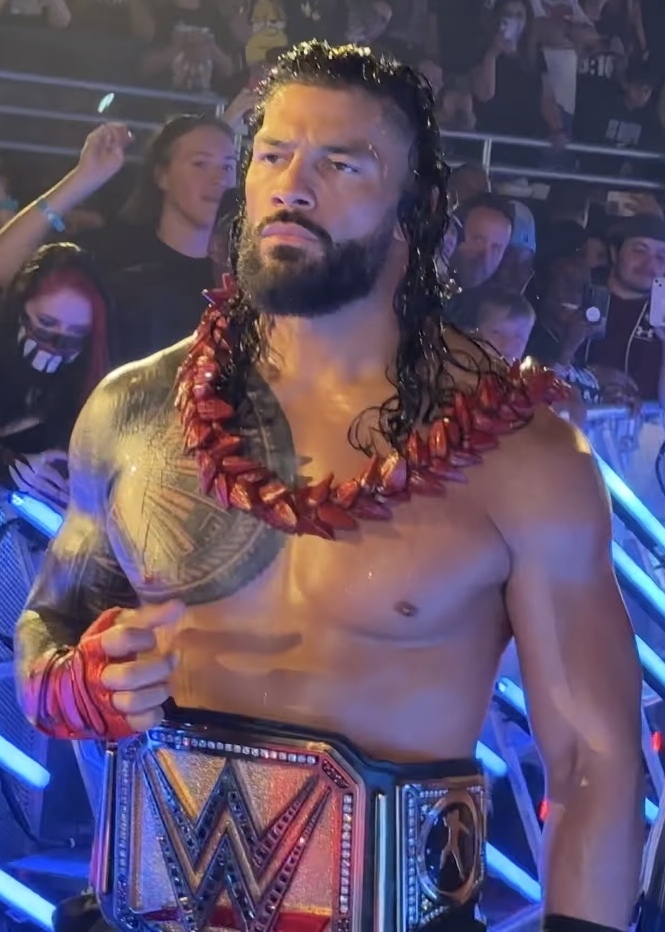
โรแมน เรนส์

|name=โรแมน เรนส์
|image=Roman Reigns Paul Heyman Summerslam 2023 (cropped-Roman Reigns).jpg
|birth_name=Leati Joseph Anoaʻi
|birth_place=Pensacola, Florida, U.S.
|resides=Tampa, Florida, U.S.
|alma_mater=Georgia Institute of Technology
|children=5
|family=Anoaʻi family|Anoaʻi
|names=Joe AnoaʻiLeakeeRoman LeakeeRoman Reigns
|billed=Pensacola, Florida
|trainer=Afa AnoaʻiFlorida Championship Wrestling|FCWSika Anoaʻi
|debut=August 19, 2010
ลีอาติ โจเซฟ อานัวอี (Leati Joseph Anoa'i; เกิด 25 พฤษภาคม ค.ศ. 1985) เป็นนักมวยปล้ำอาชีพและอดีตผู้เล่นตะแกรงฟุตบอลอาชีพชาวอเมริกัน เป็นสมาชิกของครอบครัวอานัวอี ตระกูลนักมวยปล้ำชื่อดังชาวอเมริกัน-ซามัว และเป็นญาติห่างๆกับดเวย์น จอห์นสัน|เดอะร็อก ปัจจุบันเซ็นสัญญาปล้ำกับWWEในนาม โรแมน เรนส์ (Roman Reigns) เป็นนักมวยปล้ำที่ใช้ท่าสเปียร์ได้ดีที่สุดที่เคยมีมา ในปี 2012 เขาเปิดตัวในฐานะสมาชิกเดอะชีลด์พร้อมกับดีน แอมโบรสและเซธ รอลลินส์ เป็นแชมป์โลกเฮฟวี่เวท WWE และแชมป์ยูนิเวอร์แซล WWE นอกจากนี้เขายังเป็นนักมวยปล้ำฝ่ายธรรมะคนแรกที่ได้รับการเสนอชื่อเป็น "Most Hated Wrestler of the Year" (นักมวยปล้ำที่คนเกลียดที่สุดแห่งปี) โดย "Pro Wrestling Illustrated" และยังเป็น "Most Overrated" (นักมวยปล้ำที่เก่งเกินจริงมากที่สุดแห่งปี) โดย "Wrestling Observer Newsletter" ประจำปี 2016
==มวยปล้ำอาชีพ==
===ดับเบิลยูดับเบิลยูอี (2010–ปัจจุบัน)===
====ค่ายฝึกทักษะ====
ในเดือนกรกฎาคมปี 2010 เขาเซ็นสัญญากับ WWE และได้รับมอบหมายในภายหลังเพื่อเข้าฝึกค่ายพัฒนาทักษะ ฟลอริดาแชมเปียนชิปเรสต์ลิง(FCW) เขาเปิดตัวเมื่อวันที่ 9 กันยายน 2010 โดยใช้ชื่อ โรแมน ลีอากี แพ้ให้ริกชี สตีมโบต ในปี 2012 เขาได้แชมป์แท็กทีม FCW ร่วมกับไทเลอร์ บรีซ|ไมค์ ดอลตัน ต่อมา FCW ได้ถูกเปลี่ยนกลายเป็นNXT เขาก็ได้ใช้ชื่อใหม่ว่า โรแมน เรนส์
====เดอะชีลด์====
ไฟล์:The Shield's fist pose.jpg|thumb|left|240px|เดอะชีลด์: เรนส์, รอลลินส์ และแอมโบรส
เรนส์เปิดตัวค่ายหลักในเซอร์ไวเวอร์ซีรีส์ (2012)พร้อมกับดีน แอมโบรสและเซท รอลลินส์ในนามเดอะชีลด์ พวกเขารุมไรแบ็กก่อนใส่ท่า Triple Powerbomb บนโต๊ะผู้บรรยาย ทำให้ซีเอ็ม พังก์จับกดจอห์น ซีนาป้องกันแชมป์ WWEไว้ได้ ในทีแอลซี: เทเบิล แลดเดอร์ แอนด์ แชร์ (2012)|ทีแอลซี (2012) เดอะชีลด์ได้ปล้ำแมตช์แรกเอาชนะไรแบ็กและทีมเฮลโน(เคน (นักมวยปล้ำ)|เคนและแดเนียล ไบรอัน)ในการต่อสู้ด้วยโต๊ะ บันได และเก้าอี้ ในรอว์ 7 มกราคม เดอะชีลด์ได้ออกมารุมทำร้ายไรแบ็กในการชิงแชมป์ WWE ทำให้พังก์ป้องกันแชมป์ไปได้อีกครั้ง ในรอยัลรัมเบิล (2013) เดอะชีลด์แอบมารุมทำร้ายดเวย์น จอห์นสัน|เดอะร็อก ระหว่างชิงแชมป์ WWE ซึ่งในตอนแรกพังก์กดนับ3ชนะ แต่วินซ์ แม็กแมนออกมาบอกให้เริ่มใหม่เลยทำให้เดอะร็อกคว้าแชมป์ไปได้ ในรอว์คืนต่อมา หลังจากจอห์น ซีนาประกาศเลือกท้าชิงแชมป์ WWE ในเรสเซิลเมเนีย ครั้งที่ 29 เดอะชีลด์ก็มารุมลอบทำร้ายซีนา แม้ว่าเชมัสกับไรแบ็กจะออกมาช่วยแต่ก็โดนรุมทำร้าย สุดท้ายเดอะชีลด์เล่นงานซีนา ด้วยท่า Triple Powerbomb ในรอว์ 4 กุมภาพันธ์ เดอะชีลด์โดนซีนา, ไรแบ็ก และเชมัสล้อมเอาไว้ ทำให้เดอะชีลด์วิ่งหนีไปทางหลังเวทีแต่แรนดี ออร์ตันนำทัพนักมวยปล้ำออกมาขวางเอาไว้ เดอะชีลด์เลยโดนทีมซีนาอัดจนน่วม ก่อนที่จะหนีไปทางอัฒจรรย์ ในรอว์ 11 กุมภาพันธ์ เดอะชีลด์ออกมาท้าทายกลุ่มของซีนา ว่าถ้าอยากมีเรื่องก็ออกมาเจอกันเดี๋ยวนี้ได้เลย ปรากฏว่าไฟในสนามดับ แล้วทีมของซีนาก็ออกมาไล่อัดเดอะชีลด์จนหนีกระเจิง ในอิลิมิเนชั่น แชมเบอร์ (2013) เดอะชีลด์เอาชนะทีมซีนาไปได้ ในเรสเซิลเมเนีย 29 เดอะชีลด์เอาชนะ เชมัส, แรนดี ออร์ตัน และบิ๊กโชว์ไปได้
ในรอว์ 8 เมษายน ดิอันเดอร์เทเกอร์ออกมาขออุทิศชัยชนะให้กับพอล แบเรอร์ หลังจากที่ชนะซีเอ็ม พังก์ ในเรสเซิลเมเนีย 29 เดอะชีลด์ออกมารุมล้อมอันเดอร์เทเกอร์ แต่เคนกับแดเนียล ไบรอันออกมาช่วยอันเดอร์เทเกอร์ ทำให้เดอะชีลด์หนีไป ในรอว์ 22 เมษายน เดอะชีลด์ได้เอาชนะอันเดอร์เทเกอร์, เคน และไบรอันไปได้ ในสแมคดาวน์ 26 เมษายน แอมโบรสได้เจอกับอันเดอร์เทเกอร์ แต่แอมโบรสก็แพ้ไป หลังแมตช์เดอะชีลด์ได้ลอบทำร้ายอันเดอร์เทเกอร์จนต้องพักการปล้ำ ในเอ็กซ์ตรีมรูลส์ (2013)แอมโบรสได้คว้าแชมป์ยูเอสจากโคฟี คิงส์ตัน คืนเดียวกันเรนส์กับรอลลินส์คว้าแชมป์แท็กทีม WWEจากทีมเฮลโน ทำให้เดอะชีลด์มีแชมป์ครบทั้งทีม ในเดือนสิงหาคม เดอะชีลด์ได้เข้าร่วมกลุ่มดิออธอริตี (มวยปล้ำอาชีพ)|ดิออธอริตี ของประธานเจ้าหน้าที่ฝ่ายปฏิบัติการ ทริปเปิลเอช ในแบทเทิลกราวด์ (2013) เรนส์กับรอลลินส์ได้เจอกับโคดี โรดส์และโกลดัสต์ ถ้าหากโคดีและโกลดัสต์ชนะก็จะได้กลับมาใน WWE แต่ถ้าเดอะชีลด์ชนะครอบครัวโรดส์จะถูกแบนจาก WWE สุดท้ายเรนส์กับรอลลินส์แพ้ ในรอว์ 14 ตุลาคมได้เสียแชมป์แท็กทีมให้กับโคดีและโกลดัสต์จากการช่วยเหลือของบิ๊กโชว์ และในอนาคตอันใกล้นี้เอง ทาง WWE มีแผนจะให้เรนส์ได้ก้าวขึ้นสู่ความยิ่งใหญ่โดยในรอยัลรัมเบิล (2014)เรนส์ได้ออกมาเป็นคนที่15 และทำสถิติใหม่เหวี่ยงนักมวยปล้ำออกไปมากที่สุด 12 คน แต่ก็ไม่ได้เป็นผู้ชนะโดยถูกเดฟ บอทิสตา|บาทิสตาเหวี่ยงออกเป็นคนสุดท้าย ในรอว์คืนต่อมาเดอะชีลด์ได้ปล้ำแท็กทีม 6 คนกับ แดเนียล ไบรอัน, เชมัส และ จอห์น ซีนา เพื่อที่จะเข้าไปปล้ำชิงแชมป์โลกเฮฟวี่เวท WWEในอิลิมิเนชั่น แชมเบอร์ (2014) แต่เดอะไวแอ็ตต์แฟมิลีเข้ามาก่อกวน ทำให้เดอะชีลด์แพ้ฟาวล์ จึงท้าเจอกับไวแอ็ตต์แฟมิลีในแชมเบอร์แต่เดอะชีลด์แพ้
ในปลายเดือนมีนาคมเดอะชีลด์ได้เป็นฝ่ายธรรมะ และได้มีแมตช์เอาชนะเคนและเดอะนิวเอจเอาต์ลอวส์ไปได้ในเรสเซิลเมเนีย ครั้งที่ 30 1 วันหลังจบเรสเซิลเมเนีย ในรอว์คืนต่อมา แชมป์โลกอย่าง แดเนียล ไบรอัน ได้มาฉลองกับผู้ชม ก่อนจะถูกขัดจังหวะโดยทริปเปิลเอช และเขาได้ขอชิงแชมป์ในคืนนั้น โดยก่อนเริ่มแมตช์นั้น สเตฟานี แม็กแมนได้สั่งให้ เคน, บาทิสตา และออร์ตัน ทำร้ายไบรอันเป็นการสร้างจุดอ่อน และทำให้ทริปเปิลเอชมีโอกาสในการชนะมากขึ้น จนเดอะชีลด์ได้ออกมาบนเวที และจัดการกับพวกกลุ่มของทริปเปิลเอช และได้ช่วยไบรอันจากการกลั่นแกล้งจากกลุ่มทริปเปิลเอช รอว์ต่อมา เดอะชีลด์ต้องปล้ำแฮนดิแคป 11 รุม 3 แต่กรรมการต้องยุติแมตช์ เนื่องจากทั้งสองฝ่ายอัดกันไม่หยุด ก่อนที่ทริปเปิลเอช, ออร์ตัน และบาทิสตา จะออกมาในนามของกลุ่มเอฟโวลูชั่น (มวยปล้ำอาชีพ)|เอฟโวลูชั่น เพื่อจัดการกลุ่มเดอะชีลด์โดยเฉพาะ ก่อนที่จะประกาศแมตช์แทกทีมอย่างเป็นทางการ ในสแมคดาวน์ 18 เมษายน ระหว่างเดอะชีลด์กับเอฟโวลูชั่นในเอ็กซ์ตรีมรูลส์ (2014) สุดท้ายเดอะชีลด์เป็นฝ่ายชนะ ในเพย์แบ็ค (2014) เดอะชีลด์ได้เอาชนะเอฟโวลูชั่นไปได้แบบไม่มีกฎกติกา คัดออก
====เริ่มปล้ำเดี่ยว====
ไฟล์:Roman Reigns punch 2015.jpg|thumb|220px|ในแมตช์ชิงแชมป์โลกเฮฟวี่เวท WWEกับบร็อก เลสเนอร์ที่เรสเซิลเมเนีย ครั้งที่ 31
ในรอว์ 2 มิถุนายน บาทิสตาได้ออกจากเอฟโวลูชั่น คืนเดียวกันเรนส์มีคิวเจอกับแรนดี ออร์ตัน โดยออร์ตันออกมากับทริปเปิลเอช โดยทริปเปิลเอชถือค้อนมาด้วย ทำให้เดอะชีลด์พากันไปหยิบเก้าอี้มาเตรียมไว้ ทริปเปิลเอช บอกว่าบาทิสตามันหนีไปแล้ว แต่เราก็มีแผน 2 เสมอ... ว่าแล้วรอลลินส์ก็เอาเก้าอี้ฟาดใส่เรนส์จากด้านหลัง จากนั้นก็ฟาดแอมโบรสอีกคน รอลลินส์เอาเก้าอี้ไปยื่นให้ออร์ตัน เพื่อเอาไปฟาดเรนส์กับแอมโบรสต่ออีก จากนั้นก็ RKO เรนส์ลงบนเก้าอี้ ปิดท้ายรายการโดยมีรอลลินส์ยืนอยู่กับออร์ตัน และทริปเปิลเอช เป็นการแตกทีมของเดอะชีลด์ ในรอว์ 16 มิถุนายน เรนส์ได้เป็นผู้ชนะแบทเทิลรอยัล และได้เข้าร่วมมันนีอินเดอะแบงก์แลดเดอร์แมตช์ชิงแชมป์โลกในมันนีอินเดอะแบงก์ (2014) แต่ก็ไม่สามารถคว้าแชมป์มาได้ ในแบทเทิลกราวด์ (2014)ได้ปล้ำ 4 เส้าชิงแชมป์โลกกับจอห์น ซีนา, แรนดี ออร์ตัน และเคน แต่ก็ไม่สำเร็จ ในซัมเมอร์สแลม (2014)เอาชนะแรนดี ออร์ตันไปได้ วันที่ 20 กันยายน เรนส์ได้ถูกนำตัวส่งโรงพยาบาลในแนชวิลล์, เทนเนสซี เพื่อเตรียมเข้ารับการผ่าตัดไส้เลื่อนที่ขาหนีบติดค้าง(incarcerated hernia)กระทันหัน ในรอว์ 8 ธันวาคม เรนส์ได้รับรางวัลสแลมมีอะวอร์ด ซูเปอร์สตาร์แห่งปี 2014 ในทีแอลซี: เทเบิล แลดเดอร์ แอนด์ แชร์ (2014)|ทีแอลซี (2014) เรนส์ได้รีเทิร์นกลับมาปล้ำโดยเดินฝ่าฝูงคนดูออกมาในช่วงท้ายแมตช์ของจอห์น ซีนาและเซท รอลลินส์ เพื่อจัดการกับบิ๊กโชว์ที่ออกมาอัดซีนา ก่อนใส่ superman punch กับรอลลินส์ จนเป็นโอกาสให้ซีนาจับรอลลินส์ใส่ Attitude Adjustment กับโต๊ะจนพังชนะไป นอกจากนี้เรนส์ได้ประกาศว่าจะร่วมปล้ำรอยัลรัมเบิลเป็นคนแรก
เรนส์เข้าร่วมรอยัลรัมเบิล (2015)เป็นคนที่19 และเป็นฝ่ายชนะได้สิทธิ์เป็นผู้ท้าชิงอันดับ 1 ชิงแชมป์โลกกับบร็อก เลสเนอร์ ในเรสเซิลเมเนีย ครั้งที่ 31 ในฟาสต์เลน (2015) เรนส์สามารถป้องกันสิทธิ์ผู้ท้าชิงอันดับ1 กับแดเนียล ไบรอันได้ ในเรสเซิลเมเนีย 31 ระหว่างแมตช์ชิงแชมป์กับเลสเนอร์นั้น เซท รอลลินส์ได้ออกมาใช้สิทธิ์มันนีอินเดอะแบงก์คว้าแชมป์ไป ต่อมาเรนส์ได้เปิดศึกกับบิ๊กโชว์ และเอาชนะไปได้ในแมตช์ลาสแมนสแตนดิ้งในเอ็กซ์ตรีมรูลส์ (2015) ในเพย์แบ็ก (2015)เรนส์พ่ายแพ้ใน 4 เส้าชิงแชมป์โลก ในมันนีอินเดอะแบงก์ (2015) เรนส์ได้เข้าร่วมแมตช์ชิงกระเป๋าสัญญาในการชิงแชมป์โลก แต่ผลปรากฏว่าเบรย์ ไวแอ็ตต์มาลอบทำร้ายเรนส์ ทำให้พลาดโอกาสคว้ากระเป๋าสิทธิ์ จากนั้นได้มีการประกาศว่าเรนส์จะต้องเจอกับไวแอ็ตต์ในแบทเทิลกราวด์ (2015) สุดท้ายเรนส์เป็นฝ่ายแพ้ จากการก่อกวนของลู้ก ฮาร์เปอร์ ในซัมเมอร์สแลม (2015) เรนส์ได้จับคู่กับดีน แอมโบรส เอาชนะไวแอ็ตต์กับฮาร์เปอร์ไปได้ ในรอว์คืนต่อมา ไวแอ็ตต์แฟมิลีได้เปิดตัวสมาชิกใหม่อย่างบรอน สโตรว์แมน โดยมาเล่นงานเรนส์กับแอมโบรส ในไนท์ออฟแชมเปียนส์ (2015) เรนส์กับแอมโบรสต้องปล้ำแท็กทีม 6 คนกับไวแอ็ตต์แฟมิลี โดยคริส เจริโคได้เข้ามาร่วมทีมเป็นคนที่สาม แต่ก็ไม่สามารถเอาชนะได้ ในเฮลอินเอเซล (2015) เรนส์เอาชนะไวแอ็ตต์ไปได้ในเฮลล์อินเอเซลล์ แมทช์ครั้งแรกของพวกเขาและเป็นการจบเรื่องราว
ไฟล์:Roman Reigns WWEChamp.jpg|thumb|left|180px|คว้าแชมป์โลกเฮฟวี่เวท WWEในเรสเซิลเมเนีย ครั้งที่ 32
ในรอว์ 26 ตุลาคม เรนส์ได้มีโอกาสชิงแชมป์โลกอีกครั้งโดยชนะสี่เส้าได้สิทธิ์เป็นผู้ท้าชิงแชมป์โลกกับรอลลินส์ในเซอร์ไวเวอร์ซีรีส์ (2015) แต่ว่ารอลลินส์ได้รับบาดเจ็บที่เข่าจากการปล้ำเฮาส์โชว์ ทำให้แมตช์ทั้งคู่ต้องยกเลิก โดยมีการจัดทัวร์นาเมนต์ชิงแชมป์ที่ว่างอยู่แทน ในเซอร์ไวเวอร์ซีรีส์เรนส์ได้เอาชนะเดล รีโอในทัวร์นาเมนต์รอบรองชนะเลิศ และเอาชนะดีน แอมโบรสไปได้ในรอบสุดท้าย ทำให้เขาได้เป็นแชมป์โลกสมัยแรก ขณะที่เขากำลังฉลองชัยชนะอยู่ ทริปเปิลเอชก็ออกมาแสดงความยินดีด้วยและขอจับมือแต่เรนส์ก็สเปียร์ใส่ทริปเปิลเอช และเชมัสก็มาใส่โบรกคิกแล้วใช้สิทธิ์มันนีอินเดอะแบงก์แต่ก็ยังกดได้แค่สอง แล้วเรนส์ก็ฮึดสวนกลับแต่โดนโบรกคิกครั้งที่สองแล้วถูกกดนับสามไปทำให้เป็นแชมป์เพียง 5:15 วินาทีเท่านั้น ในรอว์คืนต่อมา ทริปเปิลเอชได้ประกาศรีแมตช์ระหว่างเรนส์กับเชมัส ในการต่อสู้ด้วยโต๊ะ บันได และเก้าอี้ ในทีแอลซี: เทเบิล แลดเดอร์ แอนด์ แชร์ (2015)|ทีแอลซี (2015) สุดท้ายเรนส์ก็ไม่สามารถคว้าแชมป์มาได้ จากการก่อกวนของเดอะลีกออฟเนชันส์ หลังแมตช์เรนส์จัดการสเปียร์ทั้งสามคนที่กำลังฉลองอยู่ จากนั้นก็เอาเก้าอี้ฟาดเชมัสรัวๆจนทริปเปิลเอชพร้อมทั้งสเตฟานีและกรรมการนับสิบคนต้องออกมาห้าม เรนส์กระโดด Superman Punch ใส่ทริปเปิลเอช ก่อนจะใช้เก้าอี้ฟาดจนน่วม และไปทุ่มใส่โต๊ะผู้บรรยาย จากนั้นก็กระโดดทิ้งศอกใส่จนโต๊ะพัง เรนส์เดินกลับไปโดยสเตฟานีจ้องมองอย่างเคียดแค้น เรนส์จะกลับแล้วแต่วิ่งกลับมาสเปียร์ใส่ทริปเปิลเอชจนถูกหามส่งโรงพยาบาล รอว์คืนต่อมาวินซ์ แม็กแมนสั่งให้เรนส์คุกเข่าขอโทษแต่เรนส์ไม่ยอมขอโทษ เชมัสตามออกมาและก็บอกว่าเรนส์มันไม่มีปัญญาชนะเขาได้หรอก จะให้เจอกันอีกครั้งคืนนี้เลยก็ได้ วินซ์ยอมตกลงให้เรนส์ได้ชิงแชมป์อีกครั้ง แต่มีข้อแม้ว่าถ้าเรนส์ไม่ชนะจะต้องถูกไล่ออก สุดท้ายเรนส์ก็คว้าแชมป์ได้เป็นสมัยที่2
ในรอว์ 4 มกราคม วินซ์ได้สั่งให้เรนส์ป้องกันแชมป์ในแมตช์รอยัลรัมเบิล (2016)กับนักมวยปล้ำ 29 คน โดยต้องขึ้นปล้ำเป็นลำดับแรก โดยเรนส์เสียแชมป์ให้กับทริปเปิลเอชที่ออกมาเป็นคนสุดท้ายคนที่30 ในรอว์คืนต่อมาสเตฟานีได้ประกาศว่าในฟาสต์เลน (2016) เรนส์, ดีน แอมโบรส และบร็อก เลสเนอร์ จะต้องปล้ำแบบสามเส้าเพื่อหาผู้ท้าชิงอันดับ 1 ชิงแชมป์โลกกับทริปเปิลเอชในเรสเซิลเมเนีย ครั้งที่ 32 ซึ่งเรนส์เป็นฝ่ายชนะ และสามารถคว้าแชมป์โลกมาได้เป็นสมัยที่3 เรนส์สามารถป้องกันแชมป์โลกกับเอเจ สไตส์เอาไว้ได้ทั้งในเพย์แบ็ก (2016) และเอ็กซ์ตรีมรูลส์ (2016)โดยหลังแมตช์นี้เซท รอลลินส์ได้ออกมาลอบทำร้ายเรนส์หลังจากที่เพิ่งหายเจ็บกลับมา ในมันนีอินเดอะแบงก์ (2016)เรนส์เสียแชมป์ให้รอลลินส์ก่อนที่รอลลินส์เสียแชมป์ให้แอมโบรส วันที่ 21 มิถุนายน เรนส์ได้ถูกพักงาน 30 วัน หลังจากที่ไม่ผ่านการตรวจสุขภาพกับ WWE ถือว่าเป็นครั้งแรกที่เขาโดนพักงาน ต่อมาเขาได้ออกมาขอโทษผ่านทวิตเตอร์ส่วนตัวแล้ว โดยปกติแล้ว WWE ค่อนข้างจะเข้มงวดกับโปรแกรมตรวจสุขภาพของนักมวยปล้ำที่ใช้เพื่อตรวจหาสารเสพติด ถ้าไม่ผ่านสามครั้งจะโดนไล่ออกทันที 19 กรกฎาคมเรนส์ได้ถูกดราฟท์ไปรอว์ ในแบทเทิลกราวด์ (2016) เรนส์แพ้ในการชิงแชมป์โลกสามเส้ากับอดีตเพื่อนร่วมกลุ่มเดอะชีลด์ ในคู่เอกรอว์คืนต่อมาได้แพ้ฟิน บาเลอร์ทำให้ไม่ได้ชิงแชมป์ยูนิเวอร์แซล WWEในซัมเมอร์สแลม (2016)
เรนส์ได้เปิดศึกชิงแชมป์ยูเอสกับรูเซฟ ในแคลชออฟแชมเปียนส์ (2016)สามารถคว้าแชมป์จากรูเซฟได้เป็นสมัยแรก ในเฮลอินเอเซล (2016)ป้องกันแชมป์กับรูเซฟไว้ได้ในกรงเหล็กจบเรื่องราวทั้งคู่ ในรอว์ 28 พฤศจิกายน ได้เอาชนะแชมป์ยูนิเวอร์แซล เควิน โอเวนส์ ทำให้ได้สิทธิ์ชิงแชมป์ ในโรดบล็อก: เอ็นด์ออฟเดอะไลน์คริส เจริโคเพื่อนซี้ของโอเวนส์มาป่วนทำให้เรนส์แพ้ฟาล์วไม่ได้แชมป์ ในรอว์ 9 มกราคม เสียแชมป์ยูเอสให้เจริโคแบบแฮนดิแคป 2 รุม 1 โดยโอเวนส์ร่วมปล้ำด้วย ในรอยัลรัมเบิล (2017)ได้แพ้ชิงแชมป์กับโอเวนส์แบบไม่มีกฏกติกาโดยการก่อกวนจากบรอน สโตรว์แมน คืนเดียวกันได้เข้าร่วมรอยัลรัมเบิลลำดับที่30 แต่ถูกเหวี่ยงออกคนสุดท้ายโดยแรนดี ออร์ตัน ในฟาสต์เลน (2017)เอาชนะสโตรว์แมนไปได้ ในเรสเซิลเมเนีย ครั้งที่ 33ได้เอาชนะดิอันเดอร์เทเกอร์แบบไม่มีกฏกติกา และเป็นคนที่สองที่ชนะอันเดอร์เทเกอร์ในเรสเซิลเมเนีย ในเพย์แบ็ก (2017)ได้แพ้ให้สโตรว์แมน ในดับเบิลยูดับเบิลยูอี เกรตบอลส์ออฟไฟร์|เกรตบอลส์ออฟไฟร์ได้แพ้สโตรว์แมนโดยถูกเหวี่ยงเข้ารถพยาบาล หลังแมตช์เรนส์ออกมาจากรถพยาบาลและแลกหมัดกับสโตรว์แมนก่อนจะจับยัดเข้าไปในรถพยาบาลได้ เรนส์ขับรถพยาบาลออกไปที่ลานจอดรถ แล้วพุ่งถอยหลังไปอัดก๊อปปี้ใส่รถบรรทุกที่จอดอยู่ ทำให้ส่วนห้องพยาบาลของรถพังไปเกือบครึ่ง ในซัมเมอร์สแลม (2017)ได้แพ้4เส้าชิงแชมป์ยูนิเวอร์แซล ในโนเมอร์ซี (2017)ได้ชนะพระเอกยุคเก่าอย่าง จอห์น ซีนา
ไฟล์:Reigns vs Lesnar WM34 crop.jpg|thumb|220px|ในแมตช์ชิงแชมป์ยูนิเวอร์แซล WWEกับบร็อก เลสเนอร์ที่เรสเซิลเมเนีย ครั้งที่ 34
ในช่วงปลายปี 2017 เดอะชีลด์ได้กลับมารวมกลุ่มกันอีกครั้ง ในรอว์ 20 พฤศจิกายน เรนส์ได้คว้าแชมป์อินเตอร์คอนติเนนทัลสมัยแรกจากเดอะมิซ ทำให้เรนส์เป็นทริปเปิลคราวน์แชมเปียนชิป|แชมป์ทริปเปิลคราวน์คนที่28และแกรนด์ สแลม แชมเปี้ยนชิพ|แชมป์แกรนด์สแลมคนที่17 และยังเป็นสมาชิกเดอะชีลด์คนที่สองที่ได้แชมป์แกรนด์สแลมต่อจากแอมโบรส ก่อนเสียคืนให้มิซในรอว์ครบรอบ 25 ปี เรนส์ได้เข้าร่วมแมตช์รอยัลรัมเบิล (2018)เป็นลำดับที่28แต่ถูกชินซูเกะ นากามูระเหวี่ยงออกจากเวทีเป็นคนสุดท้าย ต่อมาเรนส์ได้ชนะเบรย์ ไวแอ็ตต์ ทำให้ได้เข้าร่วมแมตช์อิลิมิเนชั่น แชมเบอร์ (2018)เพื่อสิทธิ์ผู้ท้าชิงอันดับ 1 ในการชิงแชมป์ยูนิเวอร์แซลกับบร็อก เลสเนอร์ที่เรสเซิลเมเนีย ครั้งที่ 34 ซึ่งเรนส์เป็นผู้ชนะ แต่ไม่สามารถคว้าแชมป์จากเลสเนอร์ได้ ในดับเบิลยูดับเบิลยูอี เกรเทสต์ รอยัลรัมเบิล|เกรเทสต์ รอยัลรัมเบิลเรนส์ได้รีแมตช์ชิงแชมป์กับเลสเนอร์ในกรงเหล็กแต่ไม่สำเร็จ ในรอว์ 23 กรกฎาคมได้เอาชนะบ็อบบี แลชลีย์คว้าสิทธิ์ชิงแชมป์กับเลสเนอร์อีกครั้งที่ซัมเมอร์สแลม (2018) และสามารถคว้าแชมป์ยูนิเวอร์แซลเป็นสมัยแรกมาได้สำเร็จ คืนต่อมาแอมโบรสกับรอลลินส์ได้แต่งชุดเดอะชีลด์ออกมาช่วยเรนส์จากการแคชอินกระเป๋า MITB ของบรอน สโตรว์แมนเป็นการรวมกลุ่มเดอะชีลด์อีกครั้ง ในรอว์ 22 ตุลาคม 2018 เรนส์ต้องสละแชมป์เพื่อพักรักษาโรคมะเร็งเม็ดเลือดขาวกำเริบ(ลูคีเมีย) เรนส์ตรวจพบโรคร้ายนี้เมื่อปี 2008 และต่อสู้กับลูคีเมียเป็นเวลา 11 ปีแล้ว ก่อนที่อาการจะกำเริบขึ้นมาอีกครั้ง ในฟาสต์เลน 2019 เดอะชีลด์ได้รวมทีมกันครั้งสุดท้ายเอาชนะแบรอน คอร์บิน, บ็อบบี แลชลีย์ และดรูว์ แม็กอินไทร์ไปได้ ในเรสเซิลเมเนีย ครั้งที่ 35เรนส์เอาชนะดรูว์ แม็กอินไทร์ไปได้แบบตัวต่อตัว ต่อมาได้ย้ายมาสังกัดสแมคดาวน์ตอน Superstar Shake-up 2019 ในช่วงเส้นทางสู่เรสเซิลเมเนีย ครั้งที่ 36เรนส์ได้ขอท้าชิงแชมป์ยูนิเวอร์แซลกับโกลด์เบิร์ก แต่แมตช์ไม่เกิดขึ้นเนื่องจากเรนส์ถอนตัวก่อนปล้ำท่ามกลางความกังวลเกี่ยวกับการแพร่ระบาดของโควิด-19 และการที่เขามีภาวะภูมิคุ้มกันบกพร่องจากโรคมะเร็งเม็ดเลือดขาว
ในเดือนสิงหาคม 2020 เรนส์ได้กลายเป็นฝ่ายอธรรมครั้งแรกนับตั้งแต่ปี 2014 และมีพอล เฮย์แมนเป็นผู้จัดการส่วนตัว ที่ศึก Payback เรนส์ได้คว้าแชมป์ยูนิเวอร์แซลเป็นสมัยที่ 2 และเป็นจุดเริ่มต้นของกิมมิค Tribal Cheif หรือท่านหัวหน้าเผ่าและได้ก่อตั้งกลุ่มเดอะบลัดไลน์ร่วมกับดิอูโซส์ ในเรสเซิลเมเนีย ครั้งที่ 37สามารถเอาชนะเอดจ์ (นักมวยปล้ำ)|เอดจ์และแดเนียล ไบรอันแบบสามเส้าป้องกันแชมป์เอาไว้ได้ ในสแมคดาวน์ 30 เมษายนเอาชนะไบรอันป้องกันแชมป์ได้และทำให้ไบรอันต้องออกจากสแมคดาวน์ ในมันนีอินเดอะแบงก์ 2021 หลังจากที่ป้องกันแชมป์กับเอดจ์ได้ จอห์น ซีนาได้ปรากฏตัวครั้งแรกในรอบปีกว่าโดยออกมาท้าเรนส์เพื่อชิงแชมป์ในซัมเมอร์สแลม ซึ่งเรนส์ก็สามารถป้องกันได้อีกครั้ง แต่ว่าหลังจบแมตช์บร็อก เลสเนอร์ก็ได้ปรากฏตัวในรอบปีกว่าออกมาท้าเรนส์เช่นกัน ทำให้มีแมตช์ชิงแชมป์กันใน Crown Jewel และเรนส์ป้องกันได้อีกครั้งโดยการช่วยเหลือจากดิอูโซส์และเฮย์แมน ใน Day 1 เดิมทีเรนส์มีคิวป้องกันแชมป์กับเลสเนอร์อีกครั้ง แต่ว่าเรนส์มีผลตรวจ COVID-19 เป็นบวกทำให้แมตช์ถูกยกเลิก เลสเนอร์จึงไปร่วม 5 เส้าชิงแชมป์ WWE แทนและคว้าแชมป์ได้ ในรอยัลรัมเบิล 2022 เรนส์ได้ออกมาก่อกวนเลสเนอร์จนเสียแชมป์ให้บ็อบบี แลชลีย์คืนเดียวกันเลสเนอร์ได้เป็นผู้ชนะแมตช์ 30 คนเลือกสิทธิ์ชิงแชมป์กับเรนส์ ในอิลิมิเนชั่น แชมเบอร์เลสเนอร์ได้ใช้สิทธิ์รีแมตช์คว้าแชมป์ WWE อีกครั้งทำให้แมตช์เลสเนอร์กับเรนส์เป็นการชิงแชมป์สองเส้น ในเรสเซิลเมเนีย ครั้งที่ 38 เรนส์สามารถป้องกันแชมป์ยูนิเวอร์แซลและคว้าแชมป์ WWE ได้จากเลสเนอร์ทำให้เรนส์ได้ถือแชมป์ทั้งสองเส้น ในแคลชแอตเดอะแคสเซิล 2022 ที่ UK ต้องป้องกันแชมป์กับเจ้าถิ่นอย่างดรูว์ แม็กอินไทร์แต่สามารถป้องกันได้จากการช่วยเหลือของโซโล ซิโกอาญาติของเขาและได้ร่วมกลุ่มบลัดไลน์ในเวลาต่อมา
ในรอยัลรัมเบิล 2023 หลังจากที่ป้องกันแชมป์กับเควิน โอเวนส์ได้เรนส์ได้สั่งให้สมาชิกกิติมศักดิ์อย่างแซมี เซย์นเอาเก้าอี้ตีใส่โอเวนส์เพื่อนซี้ของเซย์นแต่เซย์นไม่ยอมทำเลยตีใส่เรนส์แทน ในอิลิมิเนชั่น แชมเบอร์สามารถป้องกันแชมป์กับเซย์นไปได้ ในเรสเซิลเมเนีย ครั้งที่ 39ป้องกันแชมป์ได้อีกครั้งจากโคดี โรดส์โดยการช่วยเหลือจากโซโล ทำให้เป็นคนแรกที่สามารถป้องกันแชมป์ในเรสเซิลเมเนียได้ถึง 3 ปีติดต่อกัน ในไนท์ออฟแชมเปียนส์ 2023 เรนส์ได้ร่วมทีมกับโซโลในการท้าชิงแชมป์อันดิสพิวเต็ดแท็กทีมกับเควิน โอเวนส์ และแซมี เซย์นโดยระหว่างแมตช์ดิอูโซส์ได้ออกมาช่วยแต่พลาดไปเตะโดนโซโลทำให้เรนส์ไม่พอใจผลักหน้าอูโซส์ก่อนจะโดนจิมมีเตะที่หน้าส่งผลให้โอเวนส์และเซย์นป้องกันแชมป์แท็กทีมไว้ได้ ต่อมาได้ถูกเจย์หักหลังและออกจากกลุ่มบลัดไลน์ตามจิมมีอีกคนทำให้มีแมตช์แท็กทีมระหว่างเรนส์กับโซโลเจอกับจิมมีและเจย์สุดท้ายเป็นเรนส์ที่ถูกเจย์จับกดนับ 3 ไปได้เป็นการถูกจับกดครั้งแรกของเรนส์นับตั้งแต่ธันวาคม 2019 ในซัมเมอร์สแลมเรนส์ต้องป้องกันแชมป์กับเจย์พร้อมกับเดิมพันตำแหน่งหัวหน้าเผ่าสุดท้ายเรนส์เป็นฝ่ายชนะไปได้จากการช่วยเหลือของจิมมีที่หักหลังเจย์ ในศึกเรสเซิลเมเนีย ครั้งที่ 40 เรนส์และเดอะร็อกได้ร่วมทีมกันเอาชนะโคดี โรดส์และเซท รอลลินส์ไปได้ ทำให้แมตช์ชิงแชมป์ของเรนส์กับโคดีคืนที่ 2 เป็นกติกาบลัดไลน์รูลส์ สุดท้ายเรนส์เป็นฝ่ายแพ้เสียแชมป์ให้โคดีจบการครองแชมป์ที่ยาวนาน 1316 วัน
==ชีวิตส่วนตัว==
โรแมนเป็นครึ่งซามัวและครึ่งอิตาลี เป็นลูกชายของซิกา และน้องชายของโรซี(แมต อานัวอี)เป็นนักมวยปล้ำมืออาชีพ ในฐานะที่เป็นสมาชิกของครอบครัวอานัวอี เขาเป็นลูกพี่ลูกน้องกับนักมวยปล้ำมืออาชีพ ดเวย์น จอห์นสัน|ดเวย์น "เดอะร็อก" จอห์นสัน, โยโกะซูนา, โซโลฟา ฟาตู|ริกิชิ, อูมากา และดิอูโซส์
โรแมนแต่งงานกับ กาลินา เบกเกอร์ ในช่วงต้นเดือนธันวาคมปี 2014 และมีลูกสาวหนึ่งคน
โรแมนได้ศึกษาการจัดการที่สถาบันเทคโนโลยีจอร์เจีย
เขามีเบรต ฮาร์ตเป็นไอดอล
==ผลงานแสดง==
===ภาพยนตร์===
===โทรทัศน์===
===เว็บ===
==รางวัลแชมป์ความสำเร็จ==
===สมาคมกีฬาวิทยาลัยแห่งชาติ===
* National Collegiate Athletic Association|NCAA
** First-team All-Atlantic Coast Conference|ACC 2006 Georgia Tech Yellow Jackets football team|(2006)
===มวยปล้ำอาชีพ===
* CBSSports.com|CBS Sports
** Feud of the Year (2020)
* ESPN
** Best Storyline of the Year (2022) –
** Best Storyline of the Year (2023) –
** Male Wrestler of the Year (2022)
* ESPY Awards
** Best WWE Moment (2019 ESPY Awards|2019) –
* Florida Championship Wrestling
** FCW Florida Tag Team Championship (List of FCW Florida Tag Team Champions|1 time) – with Tyler Breeze|Mike Dalton
* "New York Post"
** Storyline of the Year (2022) –
* "Pro Wrestling Illustrated"
** List of Pro Wrestling Illustrated awards#Comeback of the Year|Comeback of the Year (2019)
** List of Pro Wrestling Illustrated awards#Inspirational Wrestler of the Year|Inspirational Wrestler of the Year (2018, 2019)
** List of Pro Wrestling Illustrated awards#Most Hated Wrestler of the Year|Most Hated Wrestler of the Year (2016)
** List of Pro Wrestling Illustrated awards#Most Improved Wrestler of the Year|Most Improved Wrestler of the Year (2015)
** List of Pro Wrestling Illustrated awards#Tag Team of the Year|Tag Team of the Year (2013) –
** Ranked No. 1 of the top 500 singles wrestlers in the "Pro Wrestling Illustrated#PWI 500|PWI 500" in 2016 and 2022
** List of Pro Wrestling Illustrated awards#Wrestler of the Year|Wrestler of the Year (2022)
* "Sports Illustrated"
** Sports Illustrated#Wrestler of the Year|Wrestler of the Year (2021)
* "Wrestling Observer Newsletter"
** List of Wrestling Observer Newsletter awards#Best Box Office Draw|Best Box Office Draw (2022, 2023)
** List of Wrestling Observer Newsletter awards#Feud of the Year|Feud of the Year (2023)
** List of Wrestling Observer Newsletter awards#Best Gimmick|Best Gimmick (2021)
** List of Wrestling Observer Newsletter awards#Most Improved|Most Improved (2013)
** List of Wrestling Observer Newsletter awards#Tag Team of the Year|Tag Team of the Year (2013) –
** List of Wrestling Observer Newsletter awards#Most Overrated|Most Overrated (2016)
** List of Wrestling Observer Newsletter awards#Worst Feud of the Year|Worst Feud of the Year (2013) –
* WWE
** WWE Championship (List of WWE Champions|4 times)
** WWE Universal Championship (WWE Universal Championship#Reigns|2 times)
** WWE Intercontinental Championship (List of WWE Intercontinental Champions|1 time)
** WWE United States Championship (List of WWE United States Champions|1 time)
** WWE Tag Team Championship (List of WWE Tag Team Champions|1 time) – with Seth Rollins
** Triple Crown (professional wrestling)#List of WWE Men's Triple Crown winners|28th Triple Crown Champion
** WWE Grand Slam|Ninth Grand Slam Champion (Grand Slam (professional wrestling)#Current format|under current format; Grand Slam (professional wrestling)#Guide|17th overall)
** Royal Rumble (Royal Rumble (2015)|2015)
** Slammy Award (7 times)
*** Breakout Star of the Year (2013 Slammy Awards|2013)
*** Extreme Moment of the Year (2015 Slammy Awards|2015) –
*** Faction of the Year (2013, 2014 Slammy Awards|2014)
*** Superstar of the Year (2014)
*** Trending Now (Hashtag) of the Year (2013) – #BelieveInTheShield
*** "What a Maneuver" of the Year (2013) – Spear (wrestling)|Spear
*** Rivalry of the Year (Slammy Award#2024 Slammy Awards|2024) –
** WWE Year-End Awards (2 times)
*** Best Reunion (2018)
*** Hottest Rivalry (2018)
** Bumpy Award (1 time)
*** Superstar of the Half-Year (2021)
==นัดที่มีเดิมพัน==
|class="wikitable" style="text-align: center"
|-
!style="background: #e3e3e3;" width=20% scope="col"|Winner (wager)
!style="background: #e3e3e3;" width=20% scope="col"|Loser (wager)
!style="background: #e3e3e3;" width=20% scope="col"|Location
!style="background: #e3e3e3;" width=20% scope="col"|Event
!style="background: #e3e3e3;" width=15% scope="col"|Date
!class="unsortable" style="background: #e3e3e3;" width=5% scope="col"|Notes
|-
|Roman Reigns (WWE Universal Championship|championship)|| Bryan Danielson|Daniel Bryan (SmackDown career)||Tampa, Florida || "SmackDown" || ||
|
==หมายเหตุ==
==อ้างอิง==
==แหล่งข้อมูลอื่น==
*
*
*
Navboxes|
หมวดหมู่:นักมวยปล้ำอาชีพชาวอเมริกัน
หมวดหมู่:ตระกูลอานัวอี
หมวดหมู่:ชาวอเมริกันเชื้อสายอิตาลี
หมวดหมู่:ชาวอเมริกันเชื้อสายซามัว
หมวดหมู่:นักมวยปล้ำอาชีพชาวอเมริกันเชื้อสายซามัว
หมวดหมู่:นักมวยปล้ำอาชีพชาวอเมริกันเชื้อสายอิตาลี
หมวดหมู่:นักมวยปล้ำอาชีพชาวซามัว
หมวดหมู่:รายชื่อสมาชิกของดิออธอริตี (มวยปล้ำอาชีพ)
หมวดหมู่:นักมวยปล้ำอาชีพจากรัฐฟลอริดา